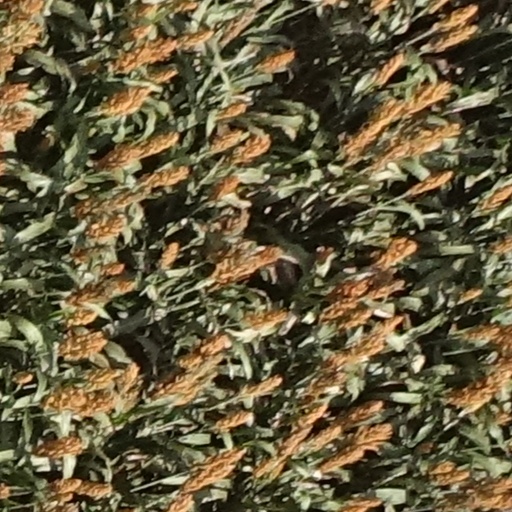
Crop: sorghum